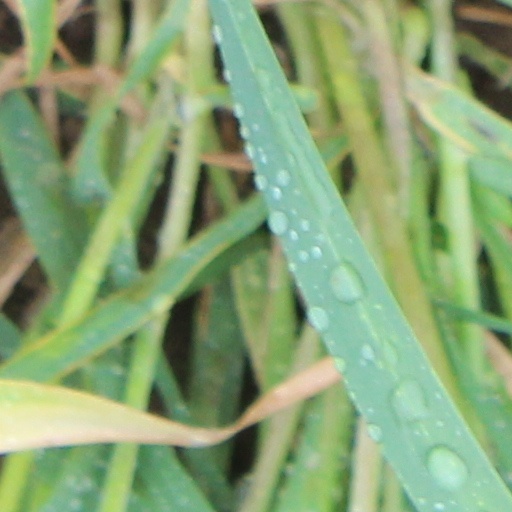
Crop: wheat